Francisco I. Madero

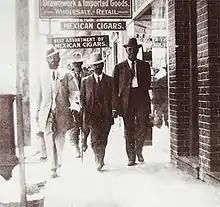

The summit was a great success for Díaz, but it could have been a major tragedy. On the day of the summit, Frederick Russell Burnham, the celebrated scout, and Private C.R. Moore, a Texas Ranger, discovered a man holding a concealed palm pistol along the procession route and they disarmed the assassin within only a few feet of Díaz and Taft.